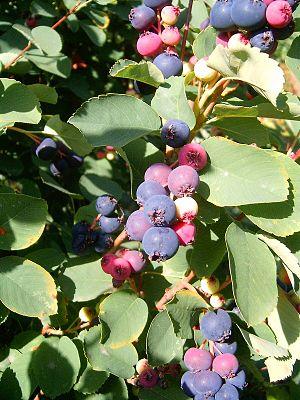
L'Amélanchier à feuilles ovales, Amelanchier ovalis, est un arbrisseau de la famille des Rosacées appartenant au genre Amelanchier.